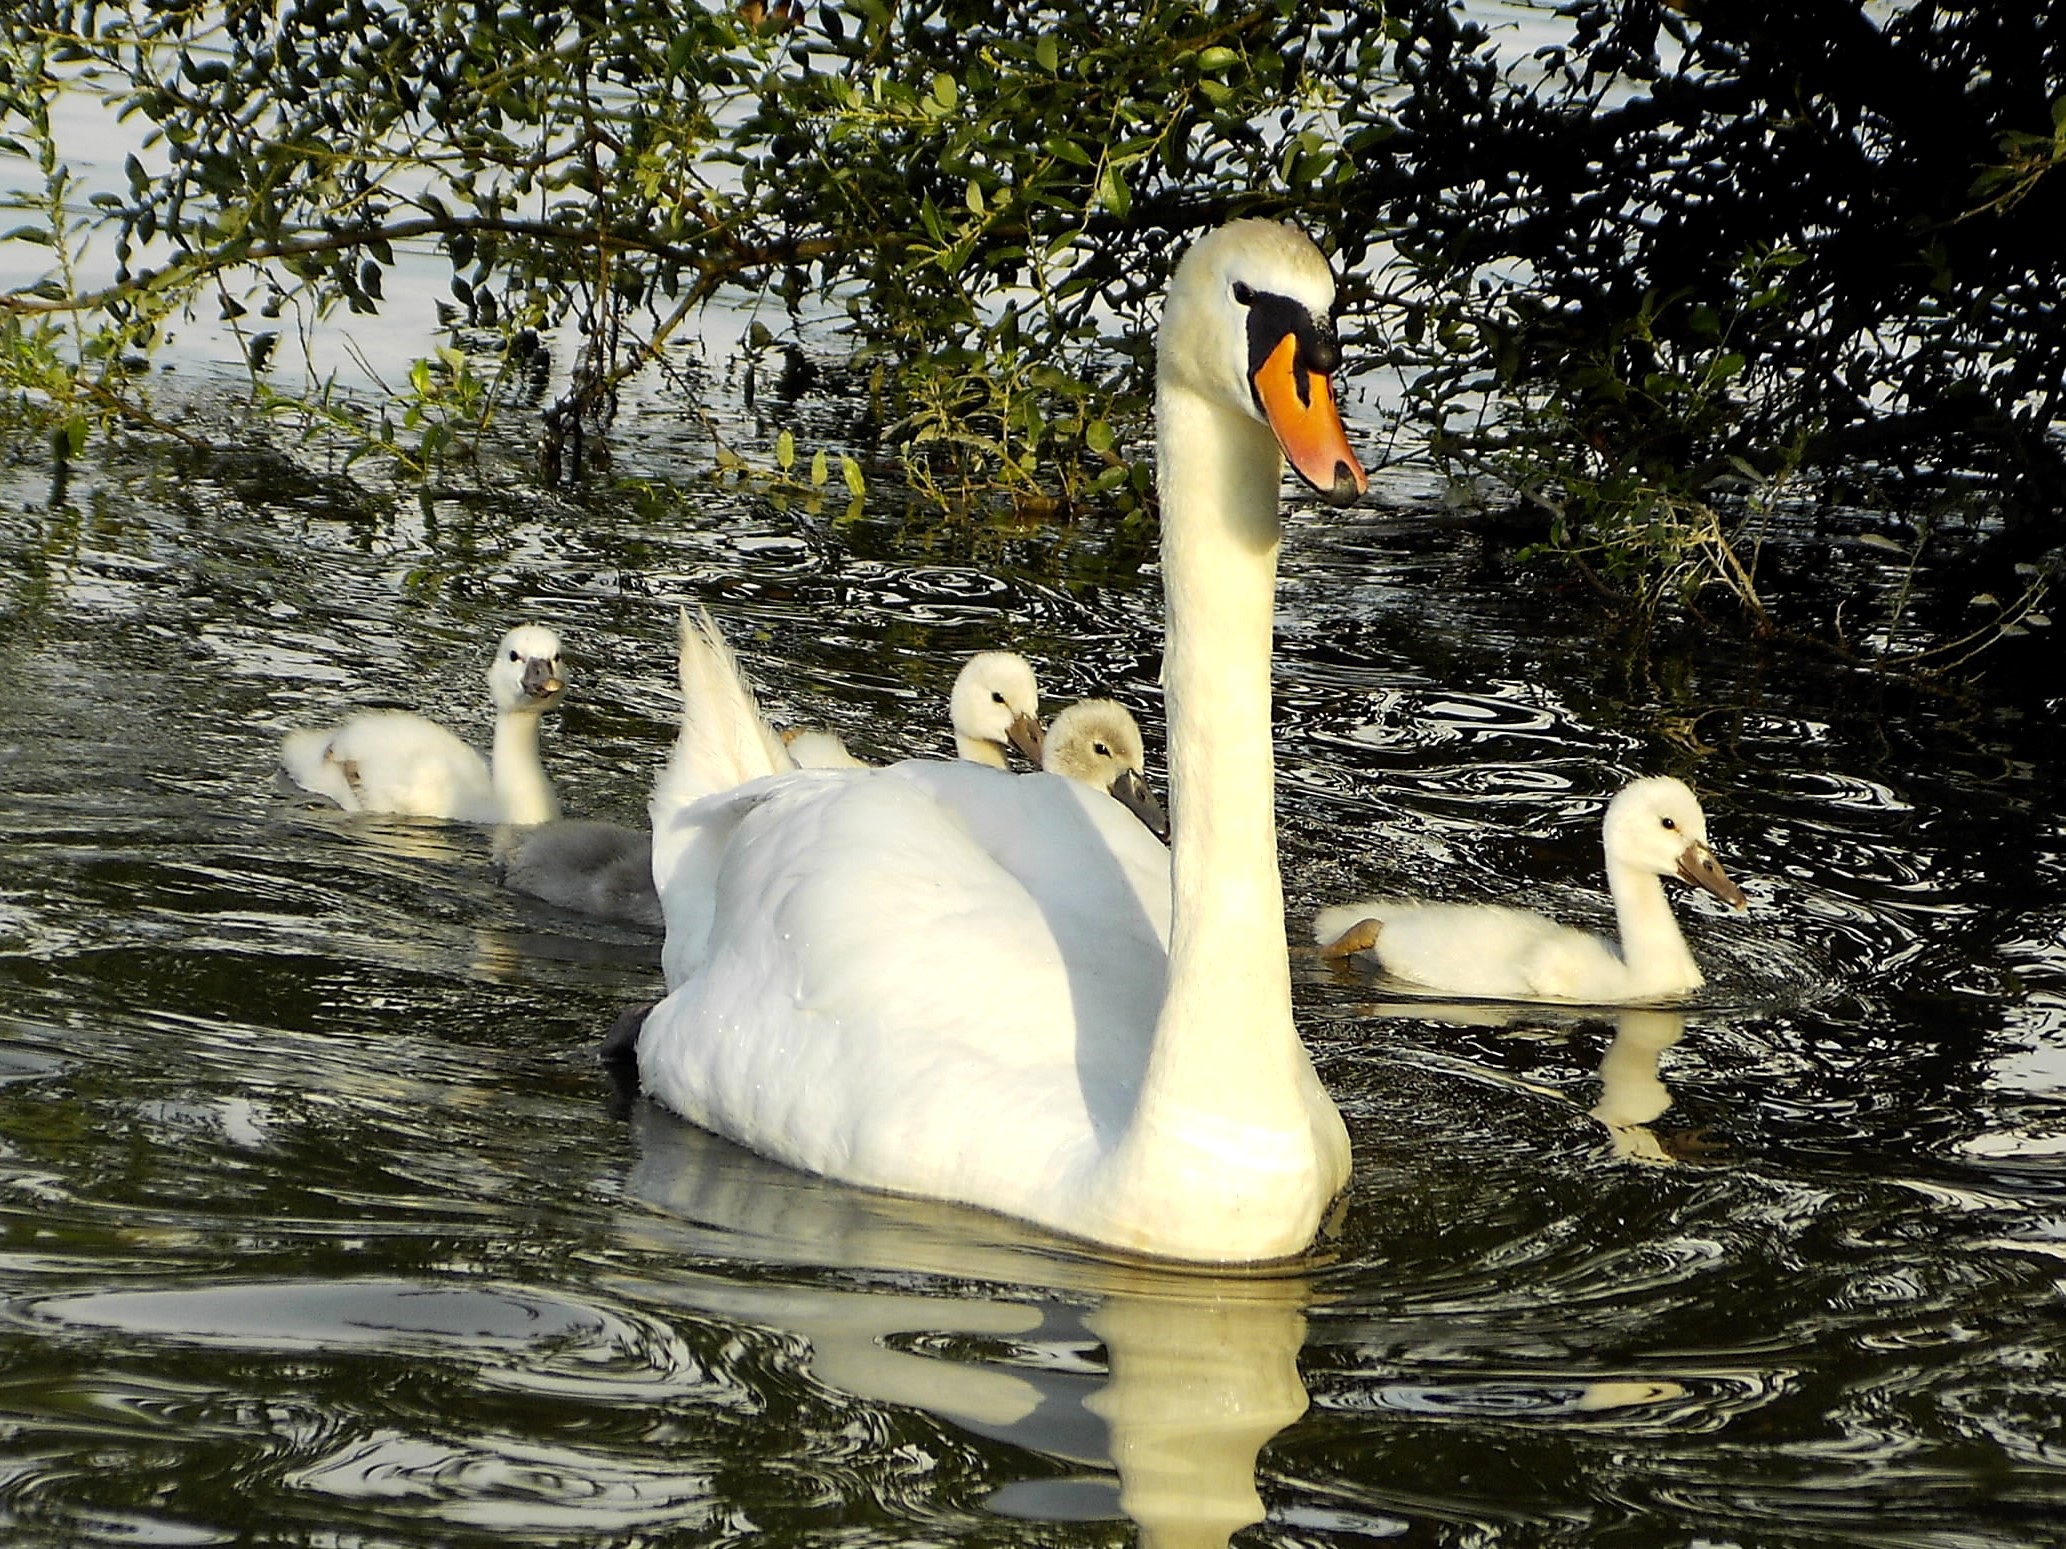
water, bird, wildlife, fauna, swan, duck, swans, vertebrate, waterfowl, water bird, ducks geese and swans